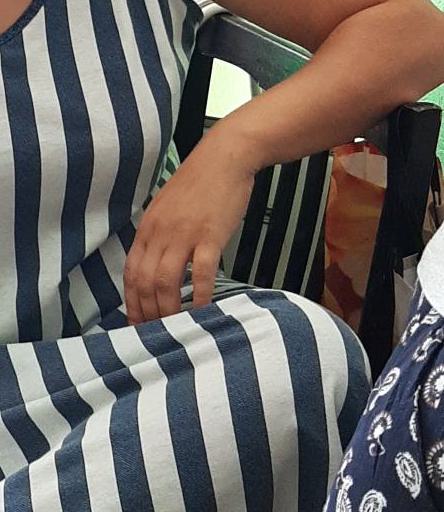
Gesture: no_gesture